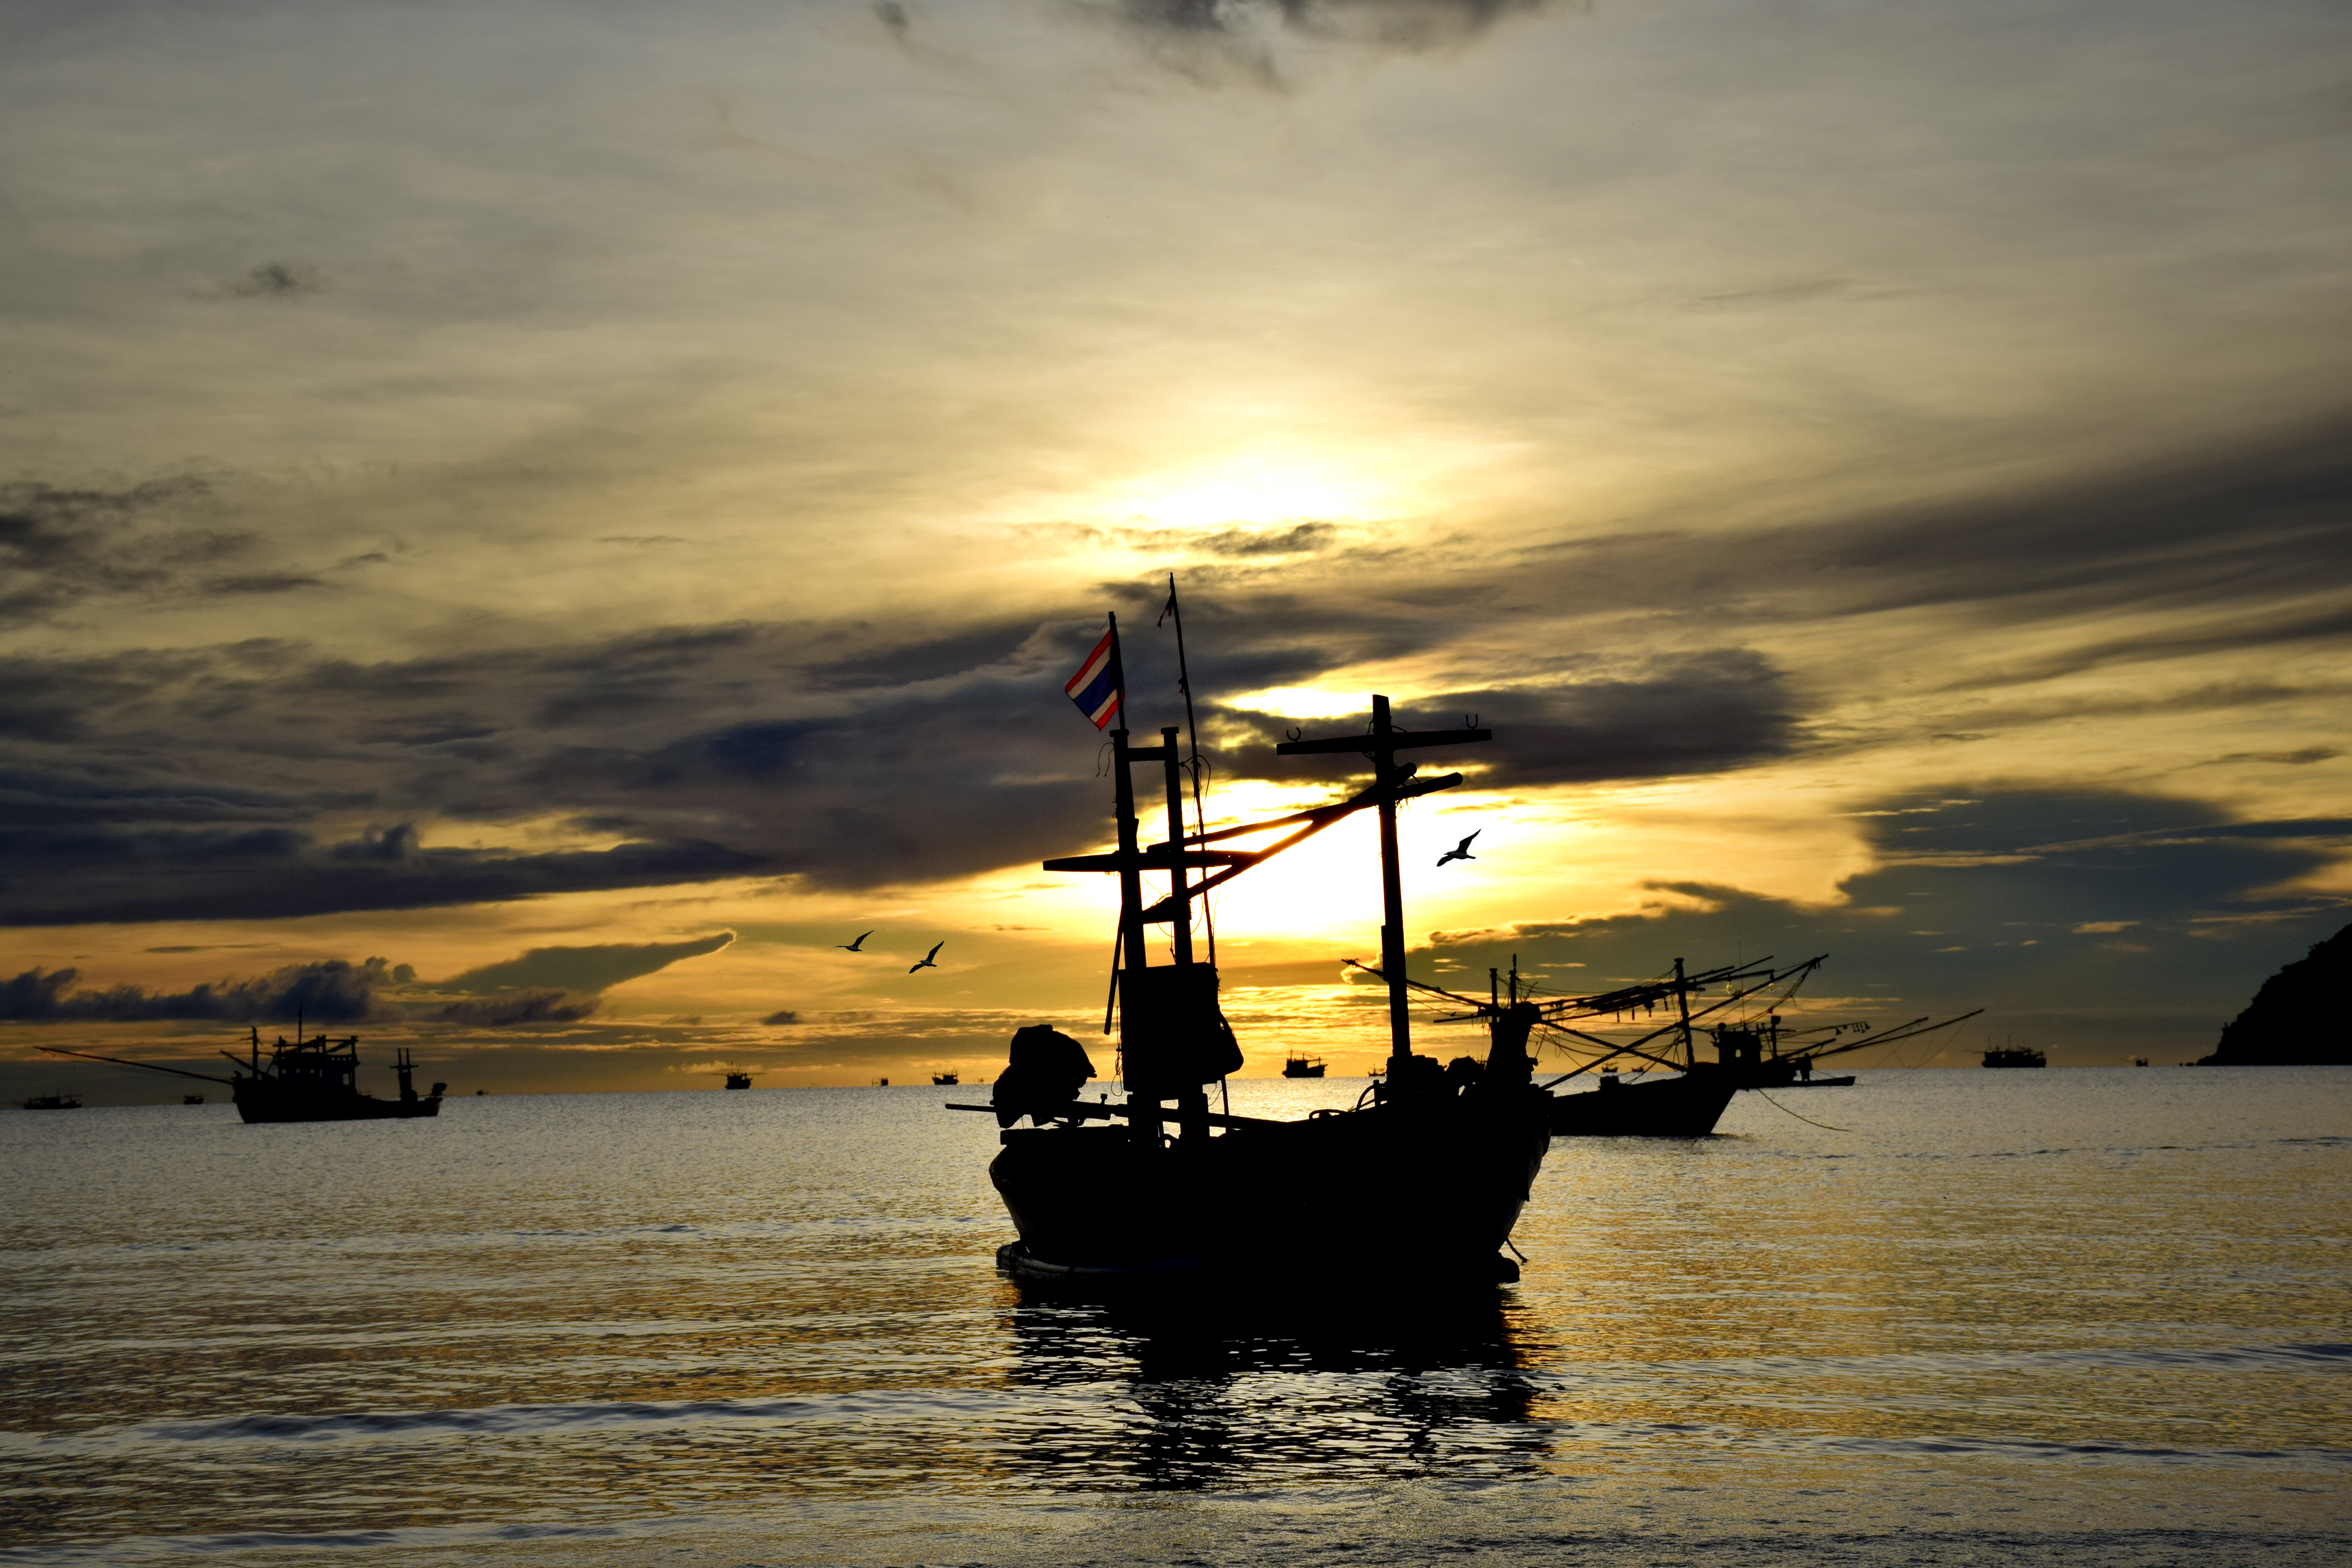
boat, sea side, sea, morning, sky, sunrise, sunset, water, vehicle, horizon, calm, afterglow, cloud, ocean, evening, watercraft, dusk, fishing vessel, vacation, sun, silhouette, cog, fishing trawler, ship